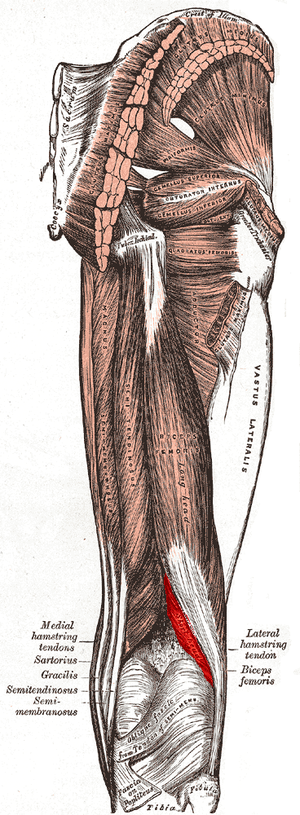
Le muscle biceps fémoral est un muscle appartenant à un groupe postérieur des muscles de la cuisse : les muscles ischio-jambiers.